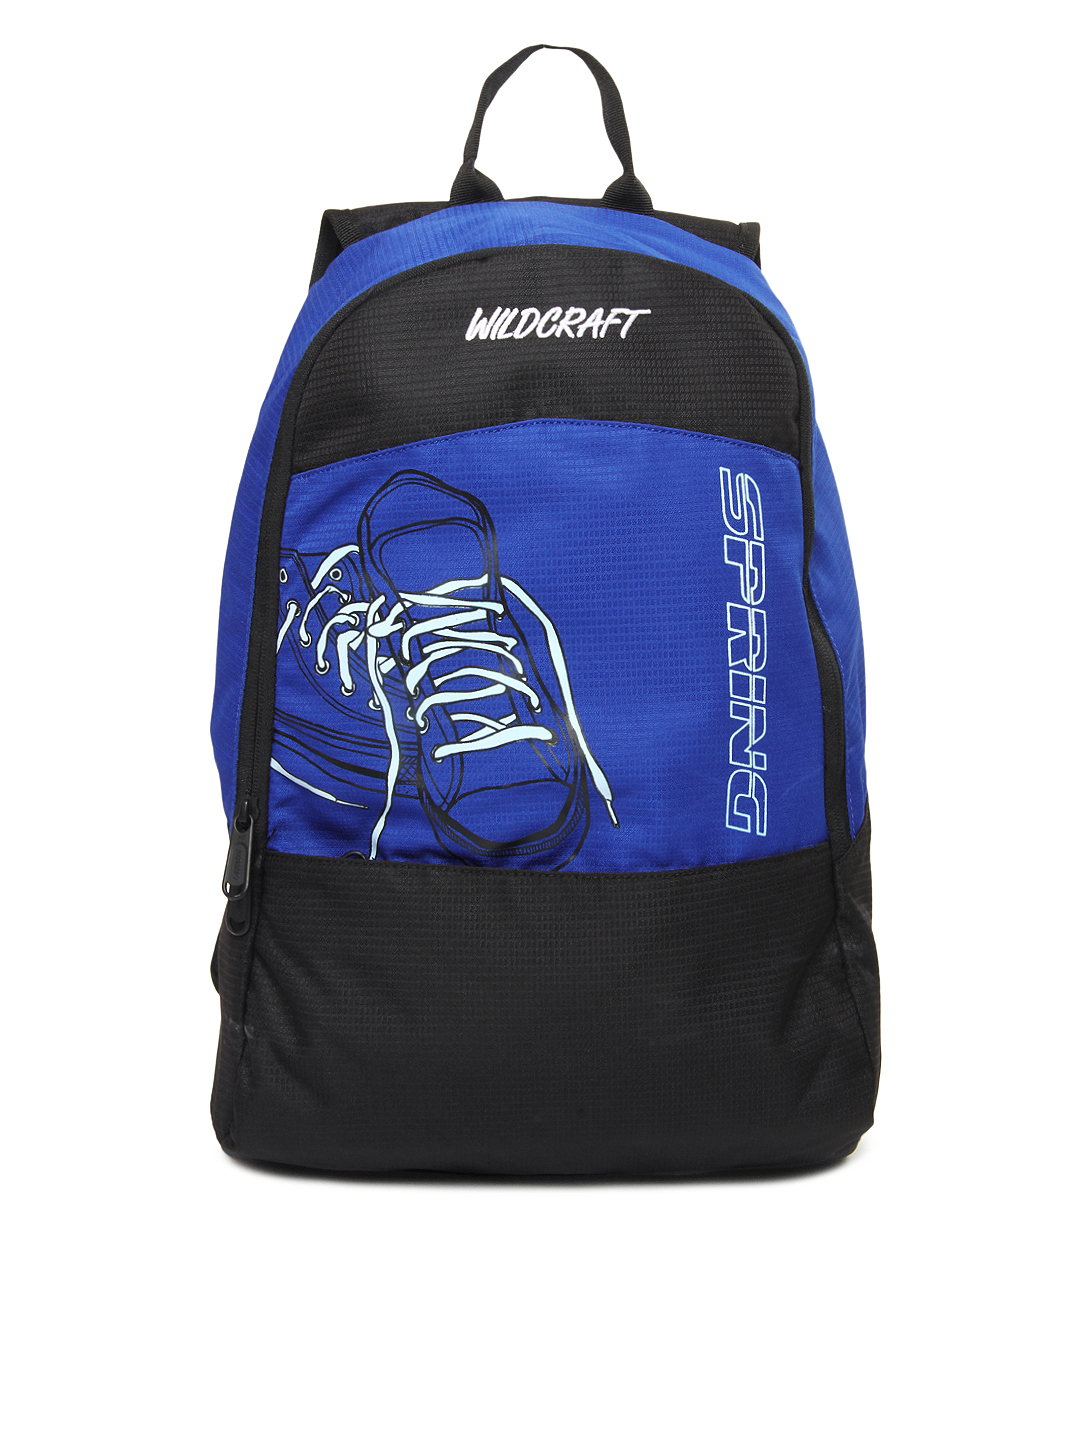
Wildcraft Men Blue & Black Backpack
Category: Accessories / Bags / Backpacks
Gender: Men
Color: Blue
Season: Winter 2015
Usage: Casual